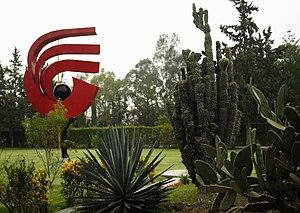
La Faculté d'études supérieures Cuautitlán est une institution académique multidisciplinaire de l’Université nationale autonome du Mexique située dans la municipalité de Cuautitlán, état du Mexique. La FES Cuautitlán était la première faculté située hors du campus principal de l'UNAM.